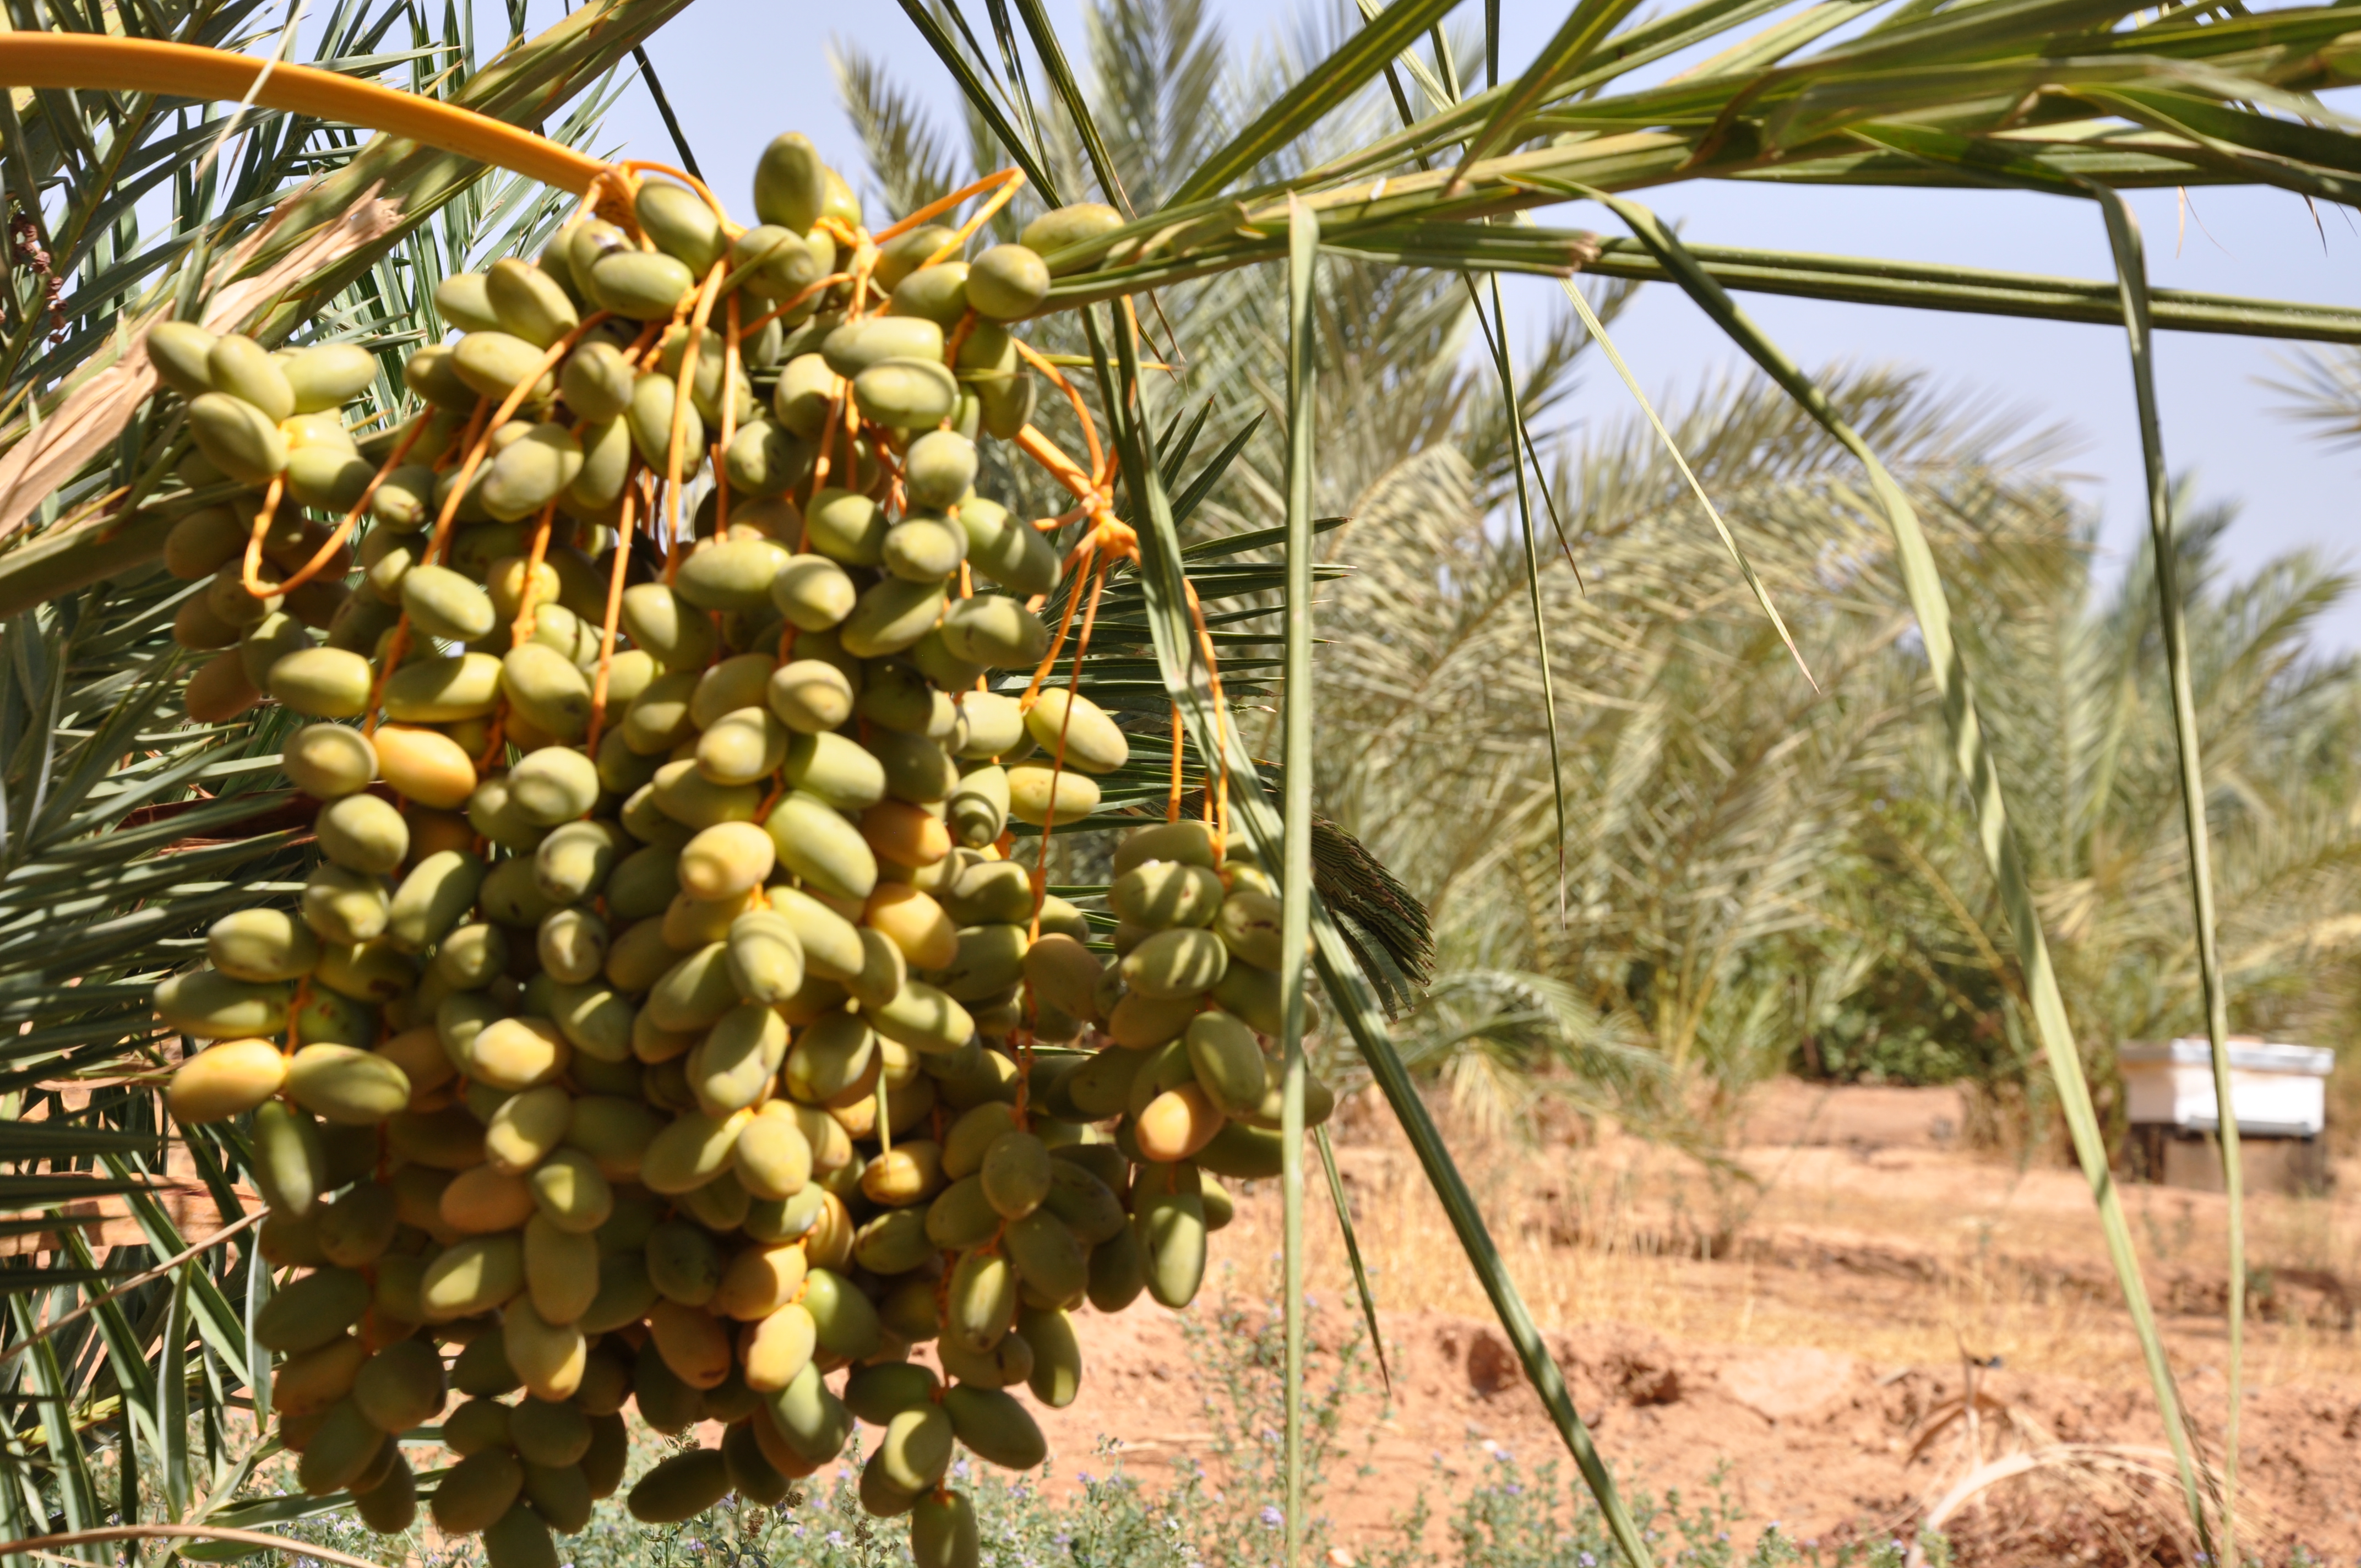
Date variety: Boumajhoul